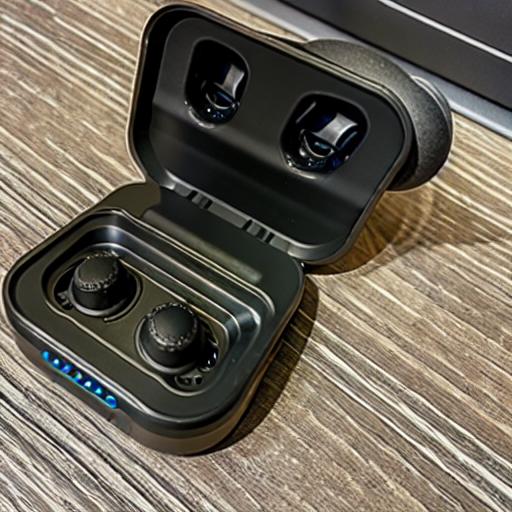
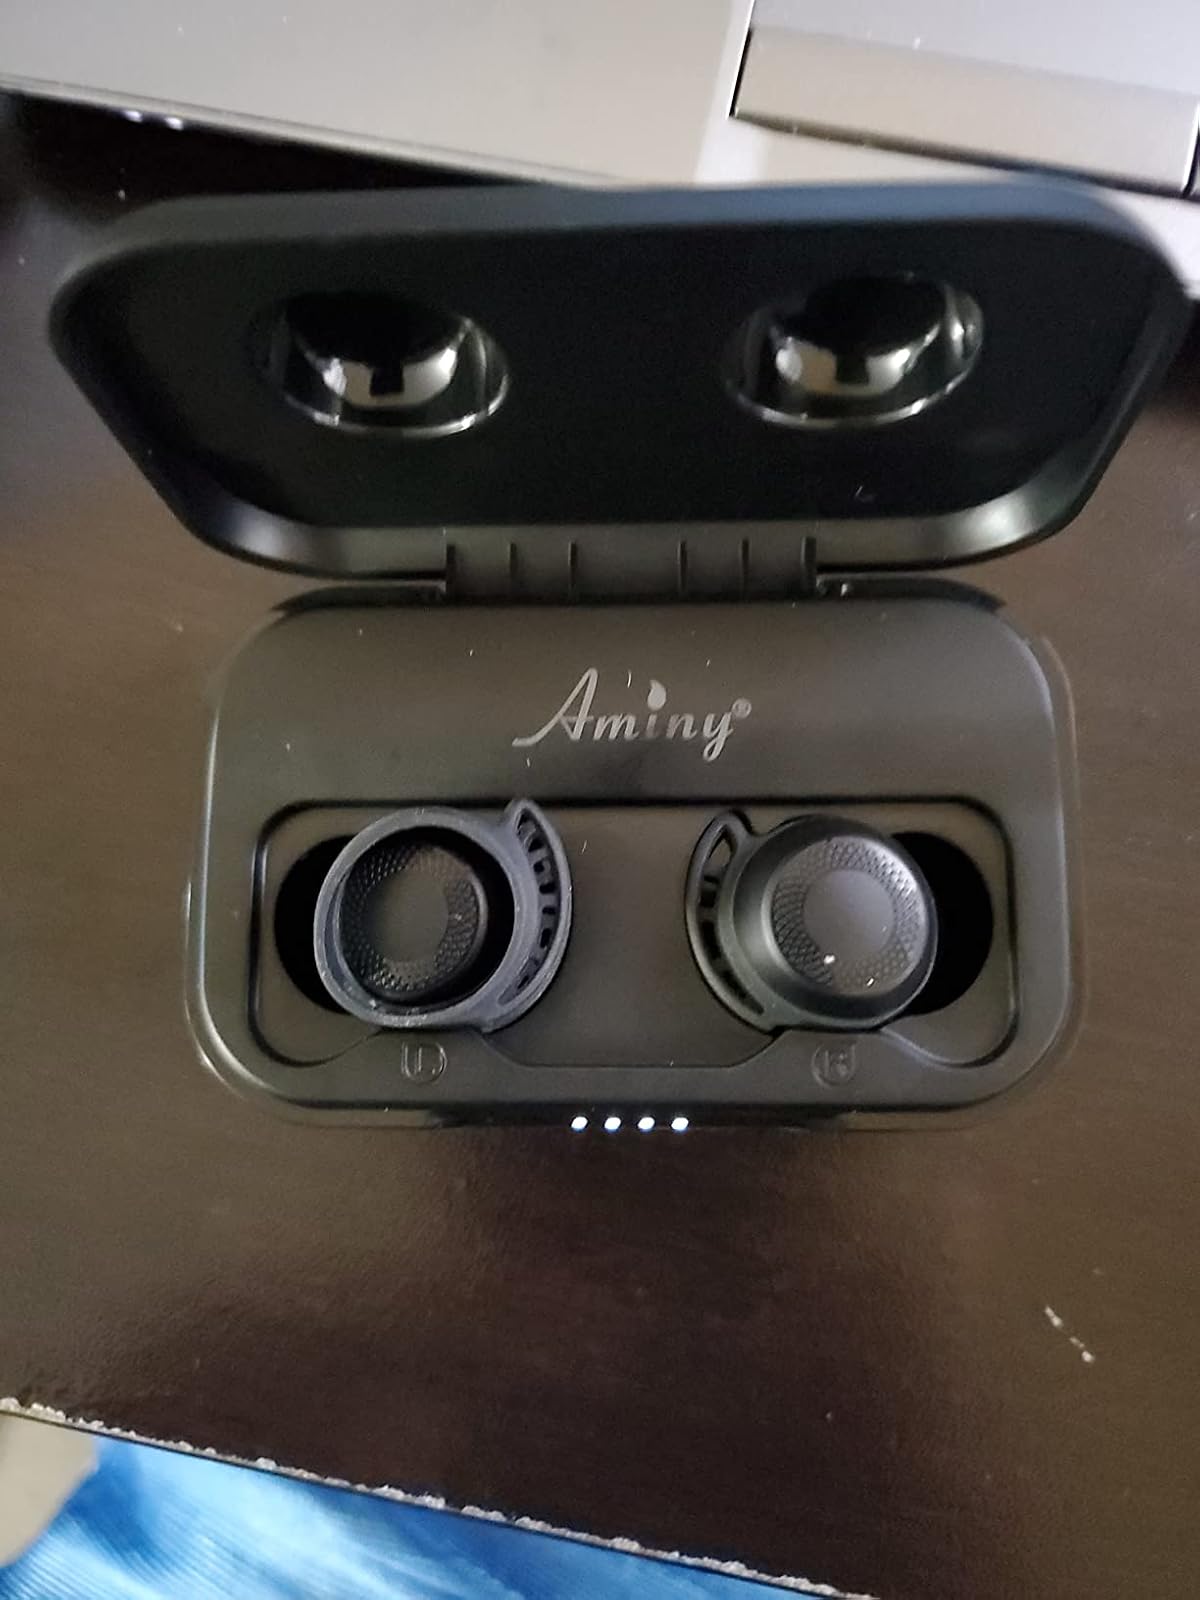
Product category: earbuds
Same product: no